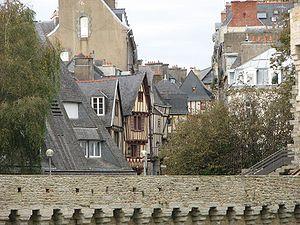
Toits - Vieille ville de Vannes (France)
Vannes /van/ est une commune française située dans l’ouest de la France sur la côte sud de la région Bretagne. La ville, située en Basse-Bretagne, est la préfecture du département du Morbihan, et le siège d'une agglomération de 135 882 habitants. Centre économique et destination touristique à la tête d’une aire urbaine de 157 007 habitants au 1ᵉʳ janvier 2016, et d'une population municipale de 53 218 habitants au 1ᵉʳ janvier 2016, Vannes est la 4ᵉ agglomération de la région Bretagne en nombre d'habitants, et le 3ᵉ pôle universitaire de Bretagne.